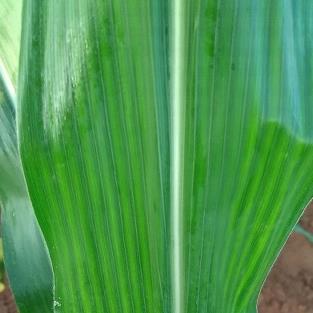
Crop: Maize
Condition: stripe-d